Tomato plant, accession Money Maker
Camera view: vertical (180 deg); turntable rotation: 60 degrees
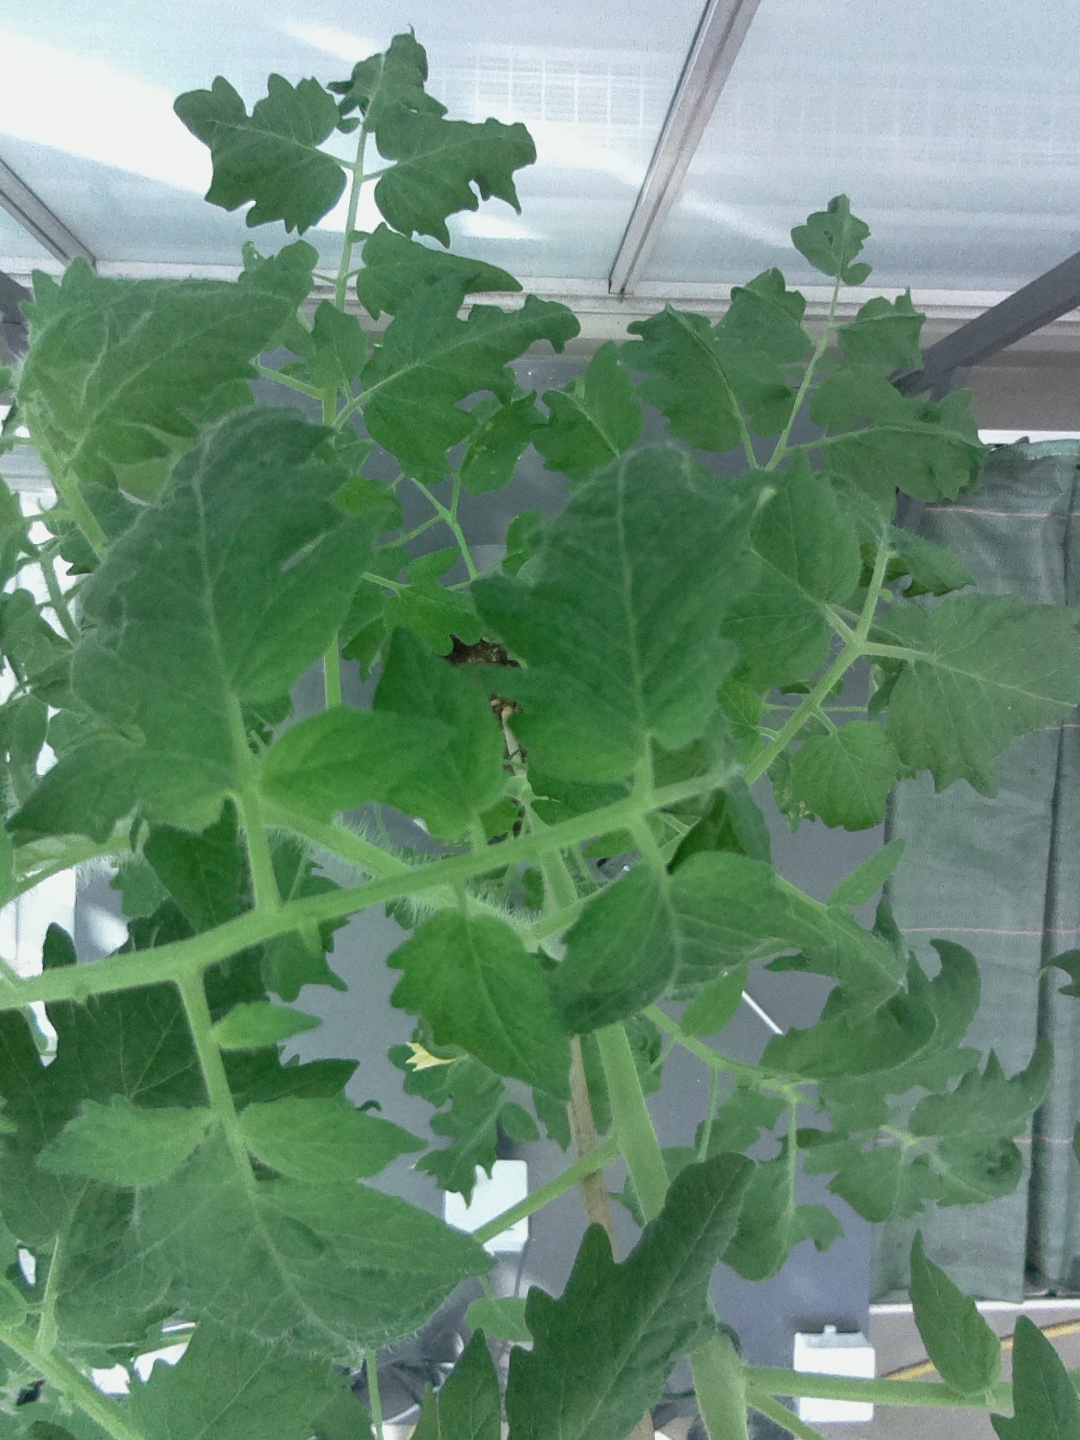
BBCH growth stage 64: 40%-50% of flowers open